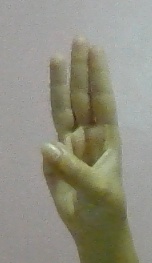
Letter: thaa